Norimaki

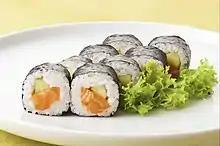
"Norimaki" + "sushi" = "makizushi"

Norimaki (海苔巻) are various Japanese dishes wrapped with nori seaweed, most commonly a kind of sushi, "makizushi" (巻き寿司).